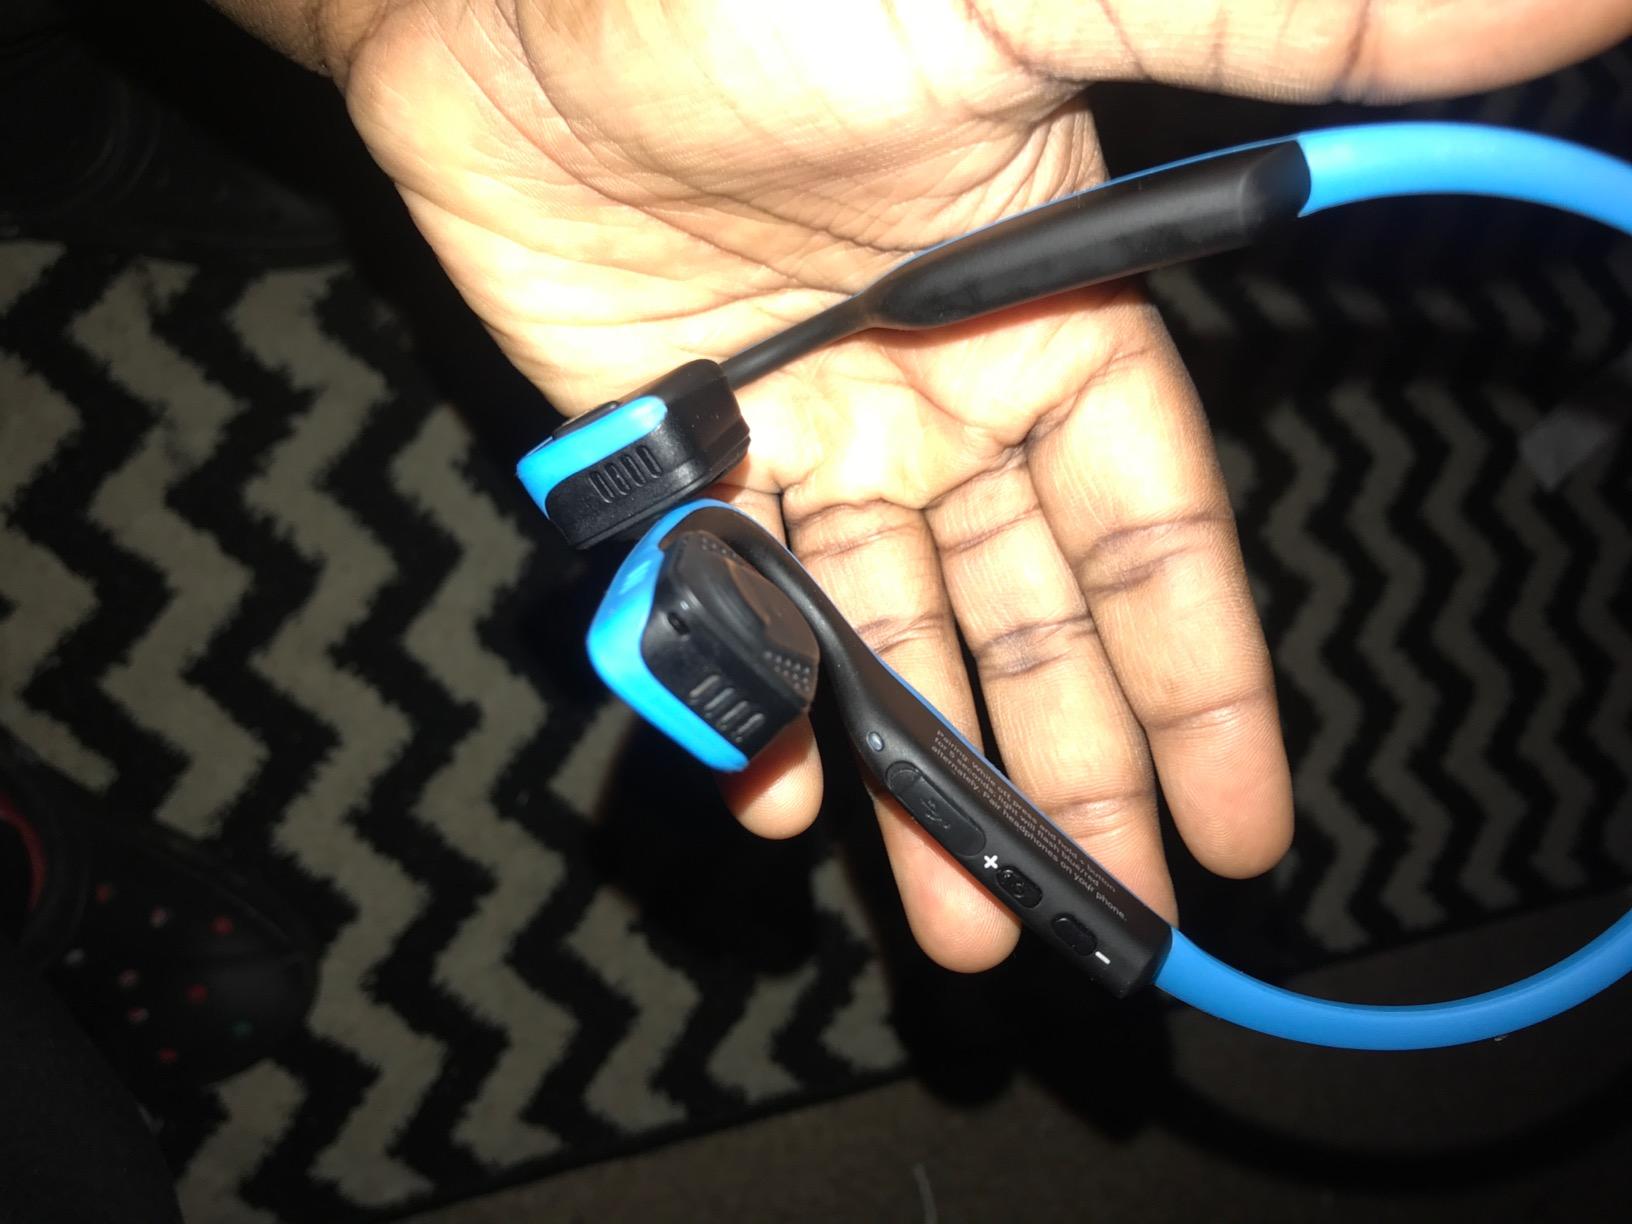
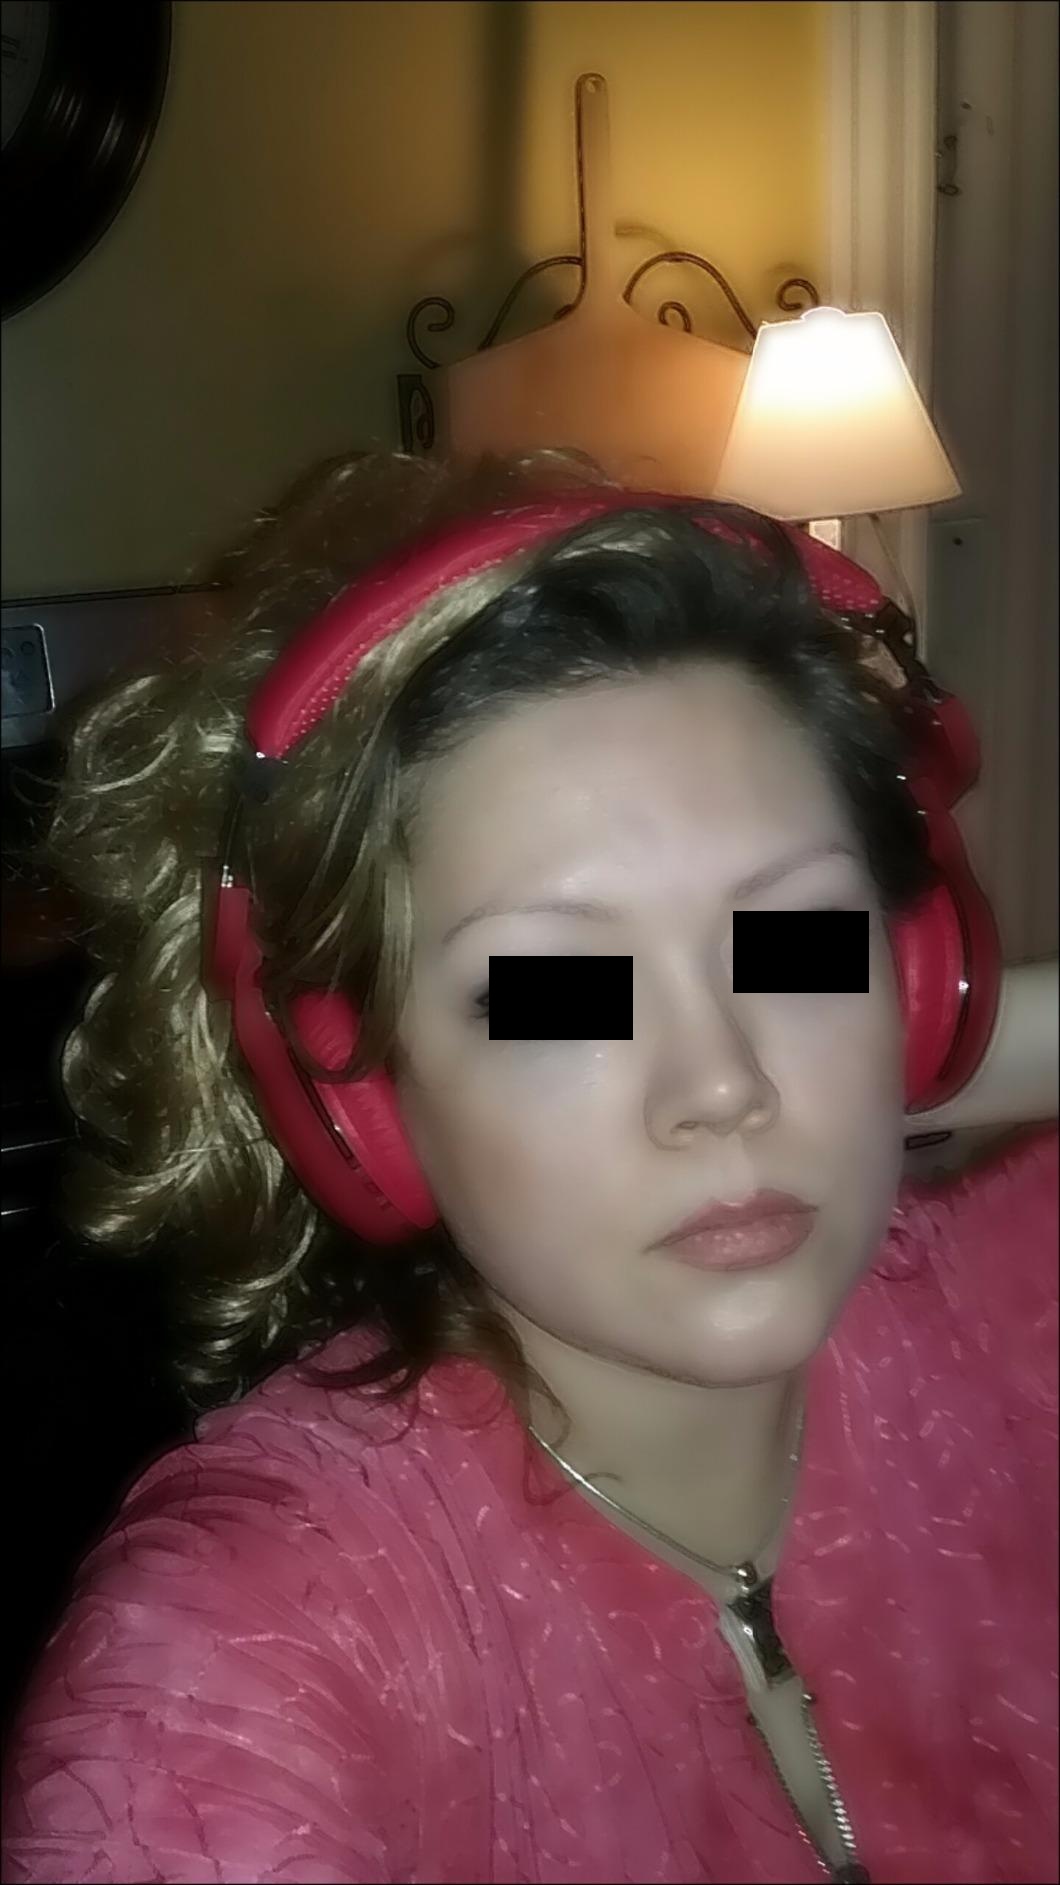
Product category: headphones
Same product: no